Percy Hull

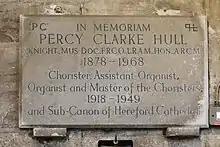
Memorial in the cloister at Hereford Cathedral

Sir Percy Clarke Hull (27 October 1878 in Hereford, England – 31 August 1968 in Farnham Surrey) was an English organist and composer who revived the Three Choirs Festival during his time as organist of Hereford Cathedral from 1918 to 1949. A friend of Edward Elgar (who dedicated the fifth of his Pomp and Circumstance Marches to him) and Ralph Vaughan Williams, he was involved in the first performance of Vaughan Williams' "Two Hymn Preludes" and "Prelude and Fugue in C minor for Orchestra."